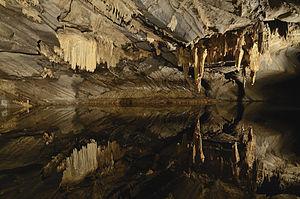
La Salles des Draperies. C'est une salle faisant partie de la grotte de Han-sur-Lesse, on peut y admirer le reflet des concrétions dans la rivière.
Le Domaine des Grottes de Han est un complexe touristique belge wallon situé dans la province de Namur, à Han-sur-Lesse. Ce site est composé de cinq attractions. Le parc animalier présente de nombreuses espèces de la faune européenne.